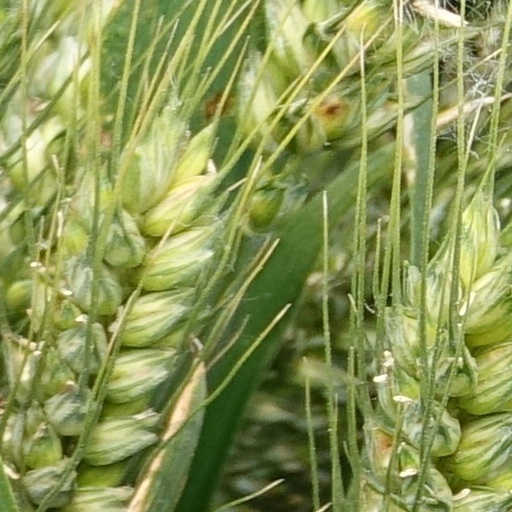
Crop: wheat